Sarah Roy

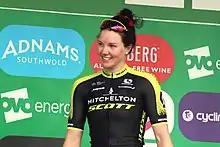
Roy in 2018

Sarah Roy (born 27 February 1986) is an Australian professional racing cyclist, who currently rides for UCI Women's WorldTeam .